Place Ville Marie

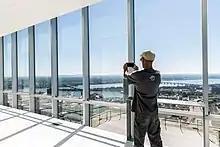
Observation deck

The penthouse was home to the Restaurant Club Lounge Altitude 737 restaurant and nightclub, that opened onto a rooftop terrace. The club, which was named for its elevation in feet from sea level, was one of the most famous in the city, and featured one of the most unusual dance floors, which twisted and turned around, and spanned two floors. It later became home to the 360 Observatory, which suspended its operations on 13 March 2020 and announced permanent closure on 3 May 2020.